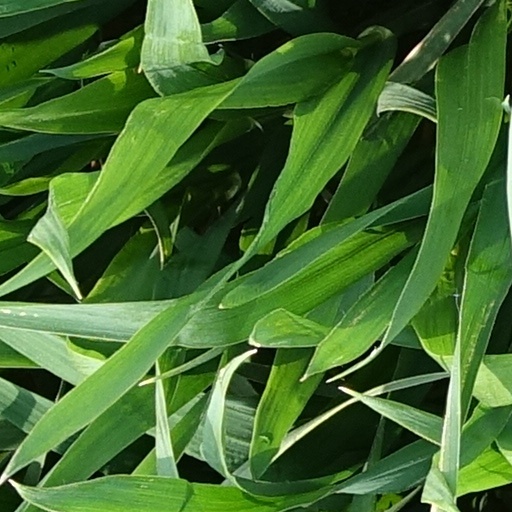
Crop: wheat